Bell pattern

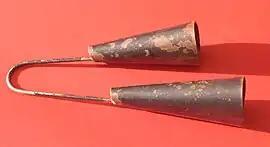
Brazilian agogo bell.

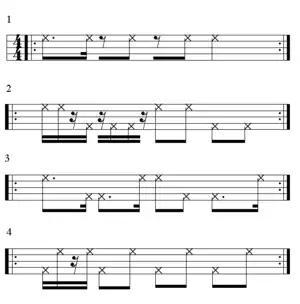
Afro-Brazilian bell patterns. , , ,

Afro-Brazilian music uses a variety of bell patterns, many of which are different than the patterns used in Cuba.